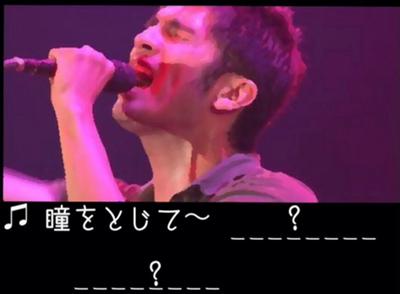
回答: 口も閉じるよ~/んんん~んん~ん~ん~